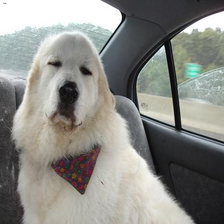
Species: dog
Breed: great pyrenees